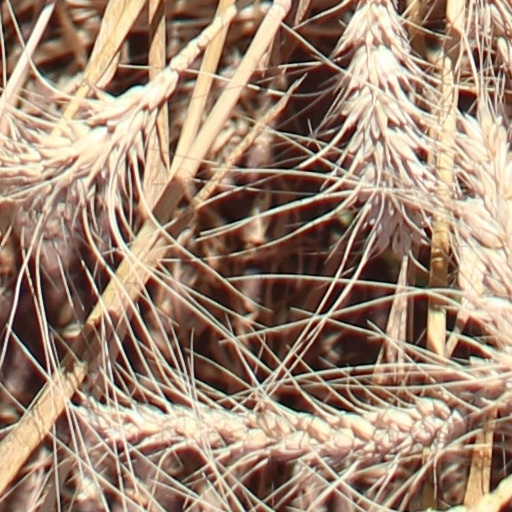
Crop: wheat